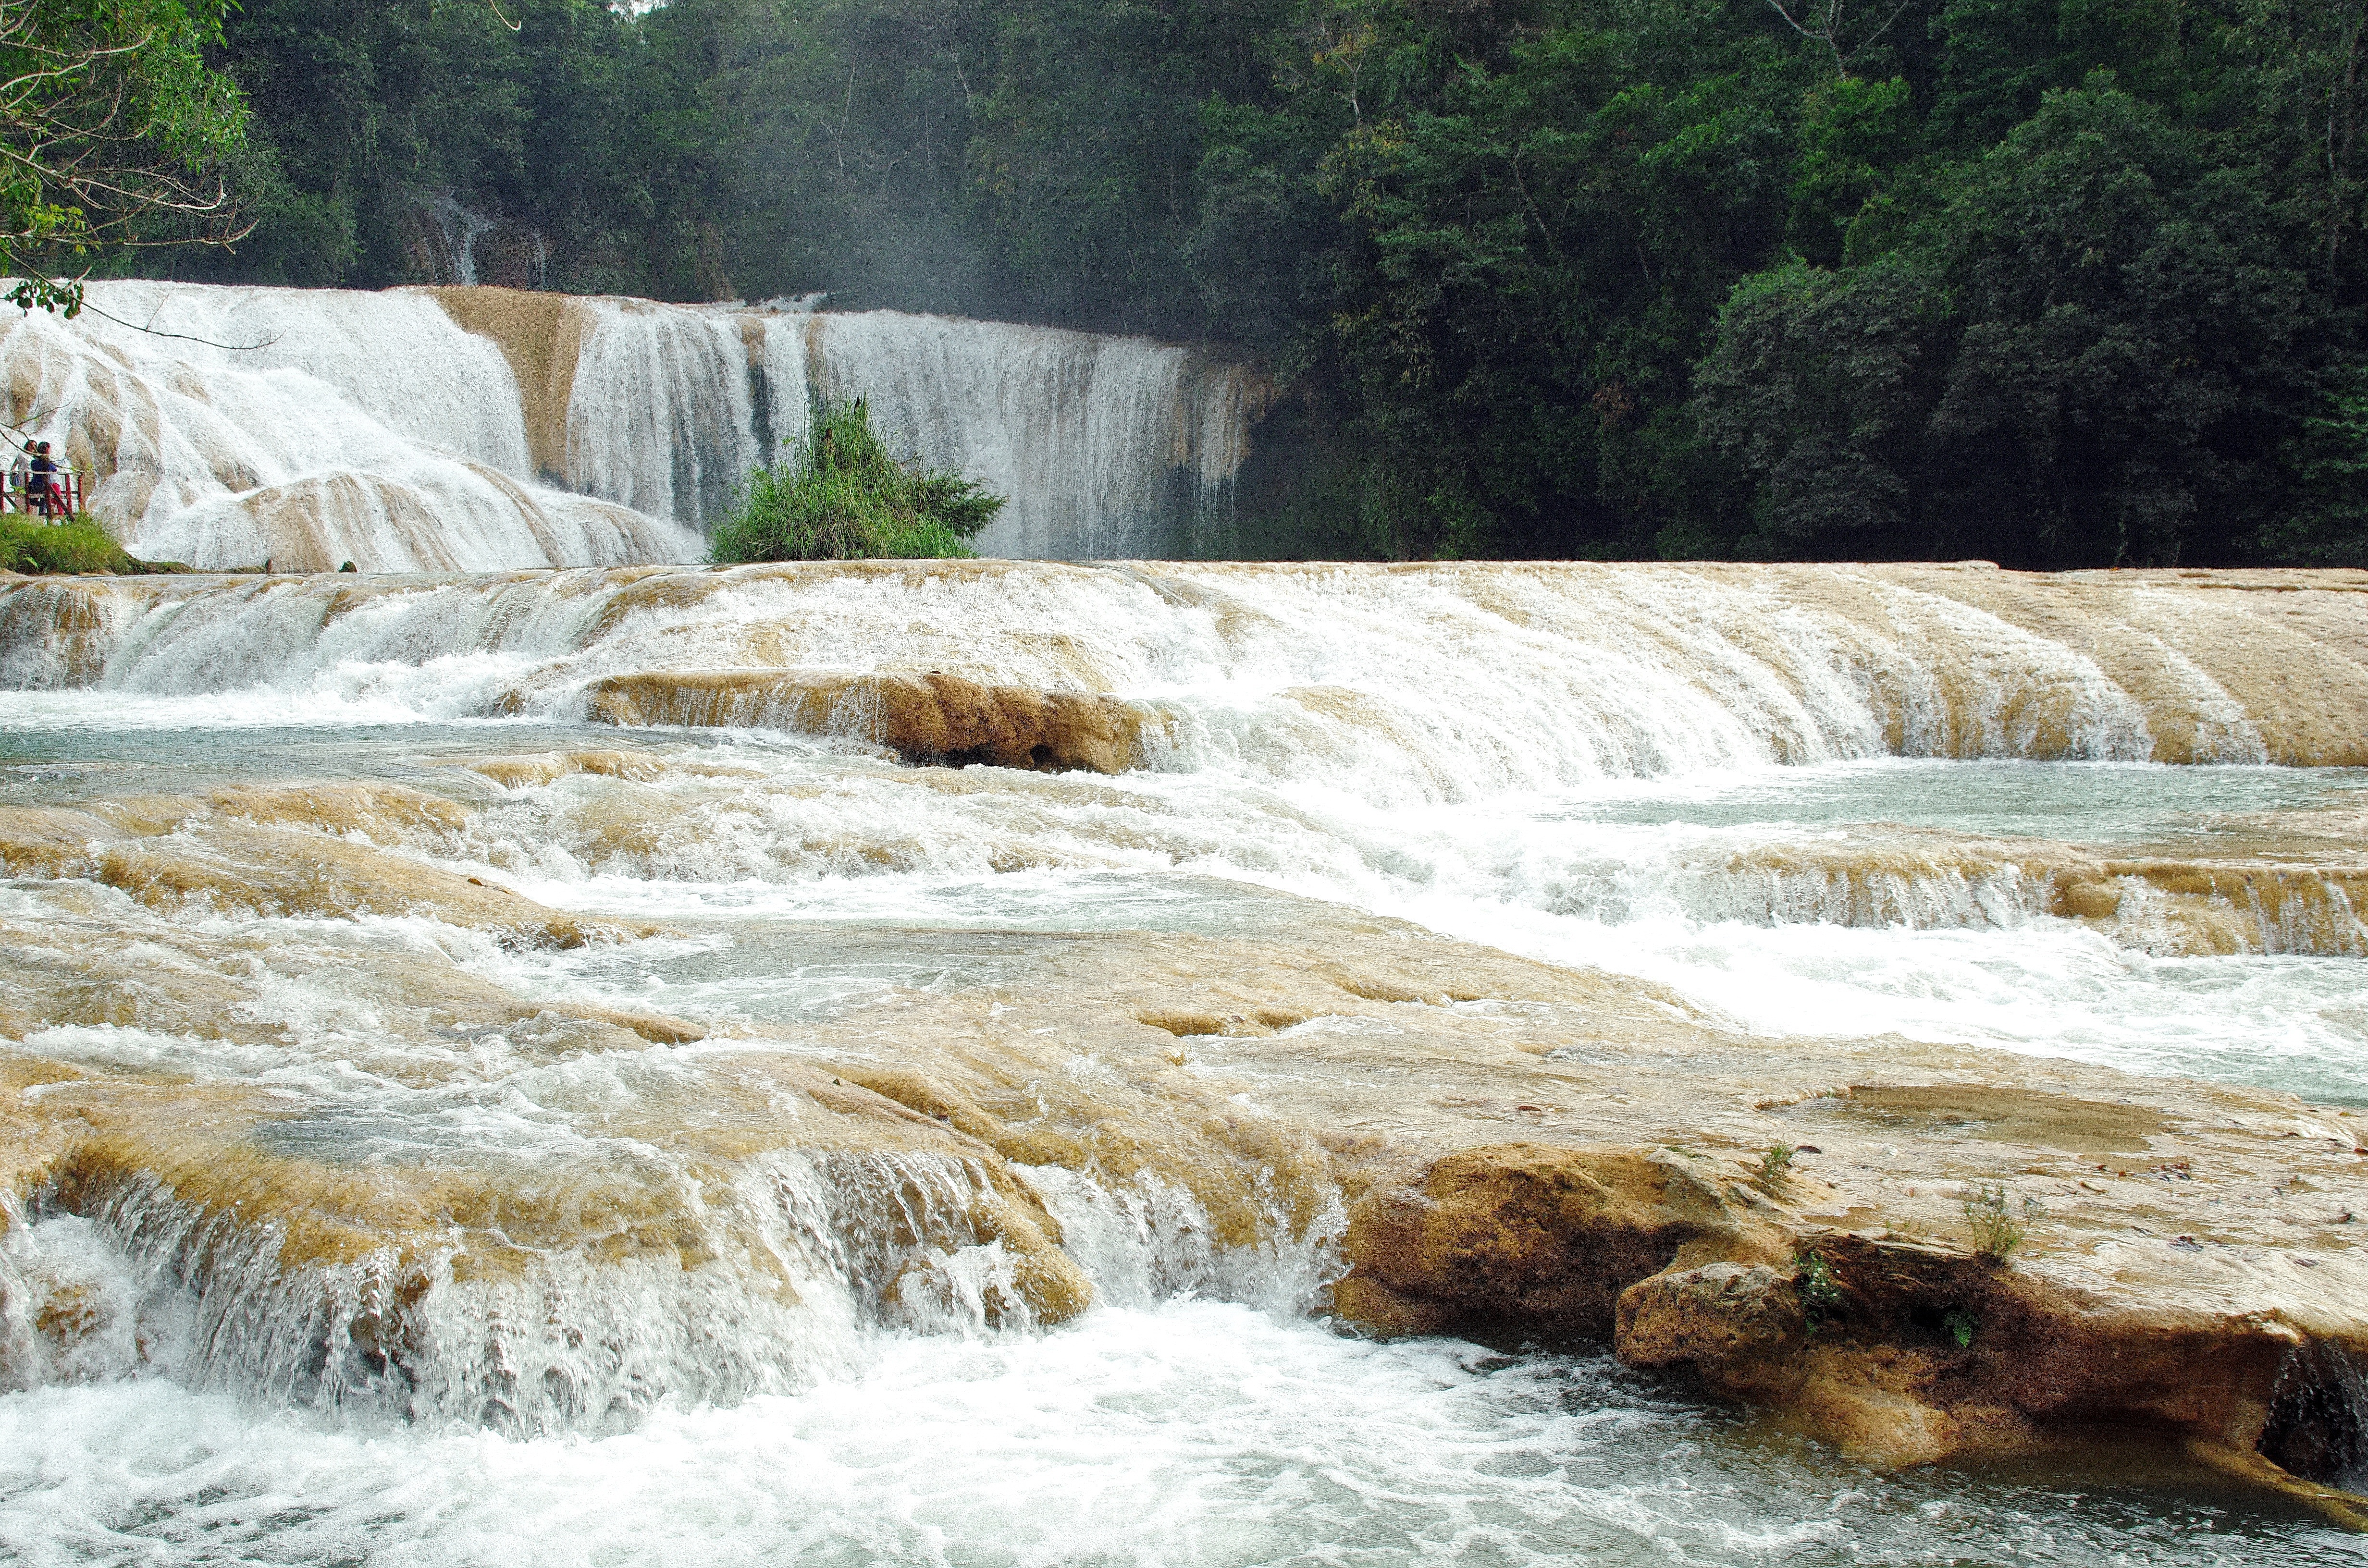
water, rock, waterfall, creek, wave, river, stream, rapid, body of water, mexico, rapids, cascades, waterfalls, water feature, watercourse, landform, water courses, agua azul, yellow sandstone